Abu al-Abbas Ahmad III

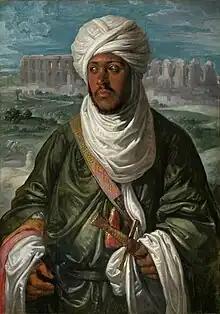
Portrait of Mulay Ahmed by Rubens

Abu al-Abbas Ahmad III also known as “Moulay Ahmad” and “Moulay Hamida”, or “Mulay Amida” in some Italian sources, was the Hafsid ruler of Ifriqiya from 1543 to 1569.